Susan H. Black

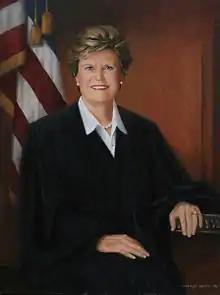
Black's court portrait.

President Jimmy Carter nominated Black to the United States District Court for the Middle District of Florida on May 22, 1979, to a new seat created by 92 Stat. 1629. She was confirmed by the Senate on July 23, 1979, she received her commission the next day. Black served as chief judge from 1990 to 1992. Her service terminated on September 3, 1992, due to elevation to the Eleventh Circuit.